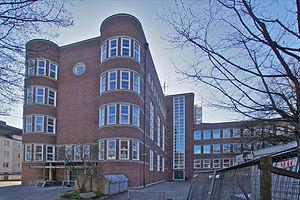
Hambourg (Fuhlsbüttel), Allemagne: Ecole dessinée par Firtz Schumacher